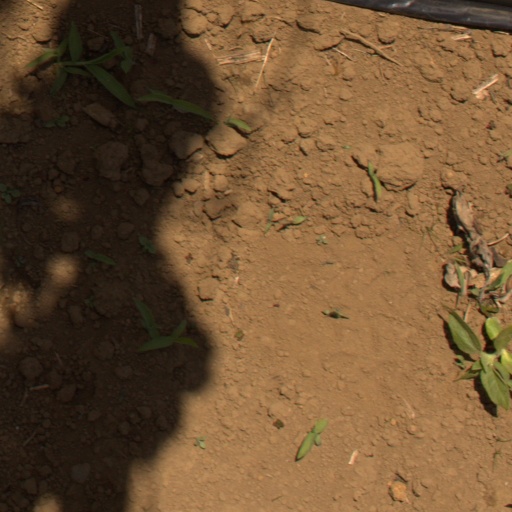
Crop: Jerusalem artichoke